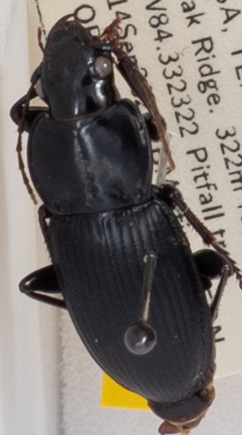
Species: Cyclotrachelus sigillatus
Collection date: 2022-09-14
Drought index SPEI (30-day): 0.3
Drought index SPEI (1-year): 0.39
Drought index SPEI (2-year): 0.594